Comic Con Northern Ireland

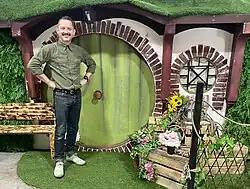
Actor Elijah Wood stands outside a fan built replica of the Hobbit Hole from The Lord of the Rings at Comic Con Northern Ireland 2023

Comic Con Northern Ireland is a fan convention held once a year in the city of Lisburn, near the city of Belfast, Northern Ireland in the United Kingdom attracting 18,000+ attendees across the large venue Eikon Exhibition Centre situated in Lisburn, that celebrates films, cult television, video gaming, anime, cosplay and comic books and which is organised by UK based events company Monopoly Events.